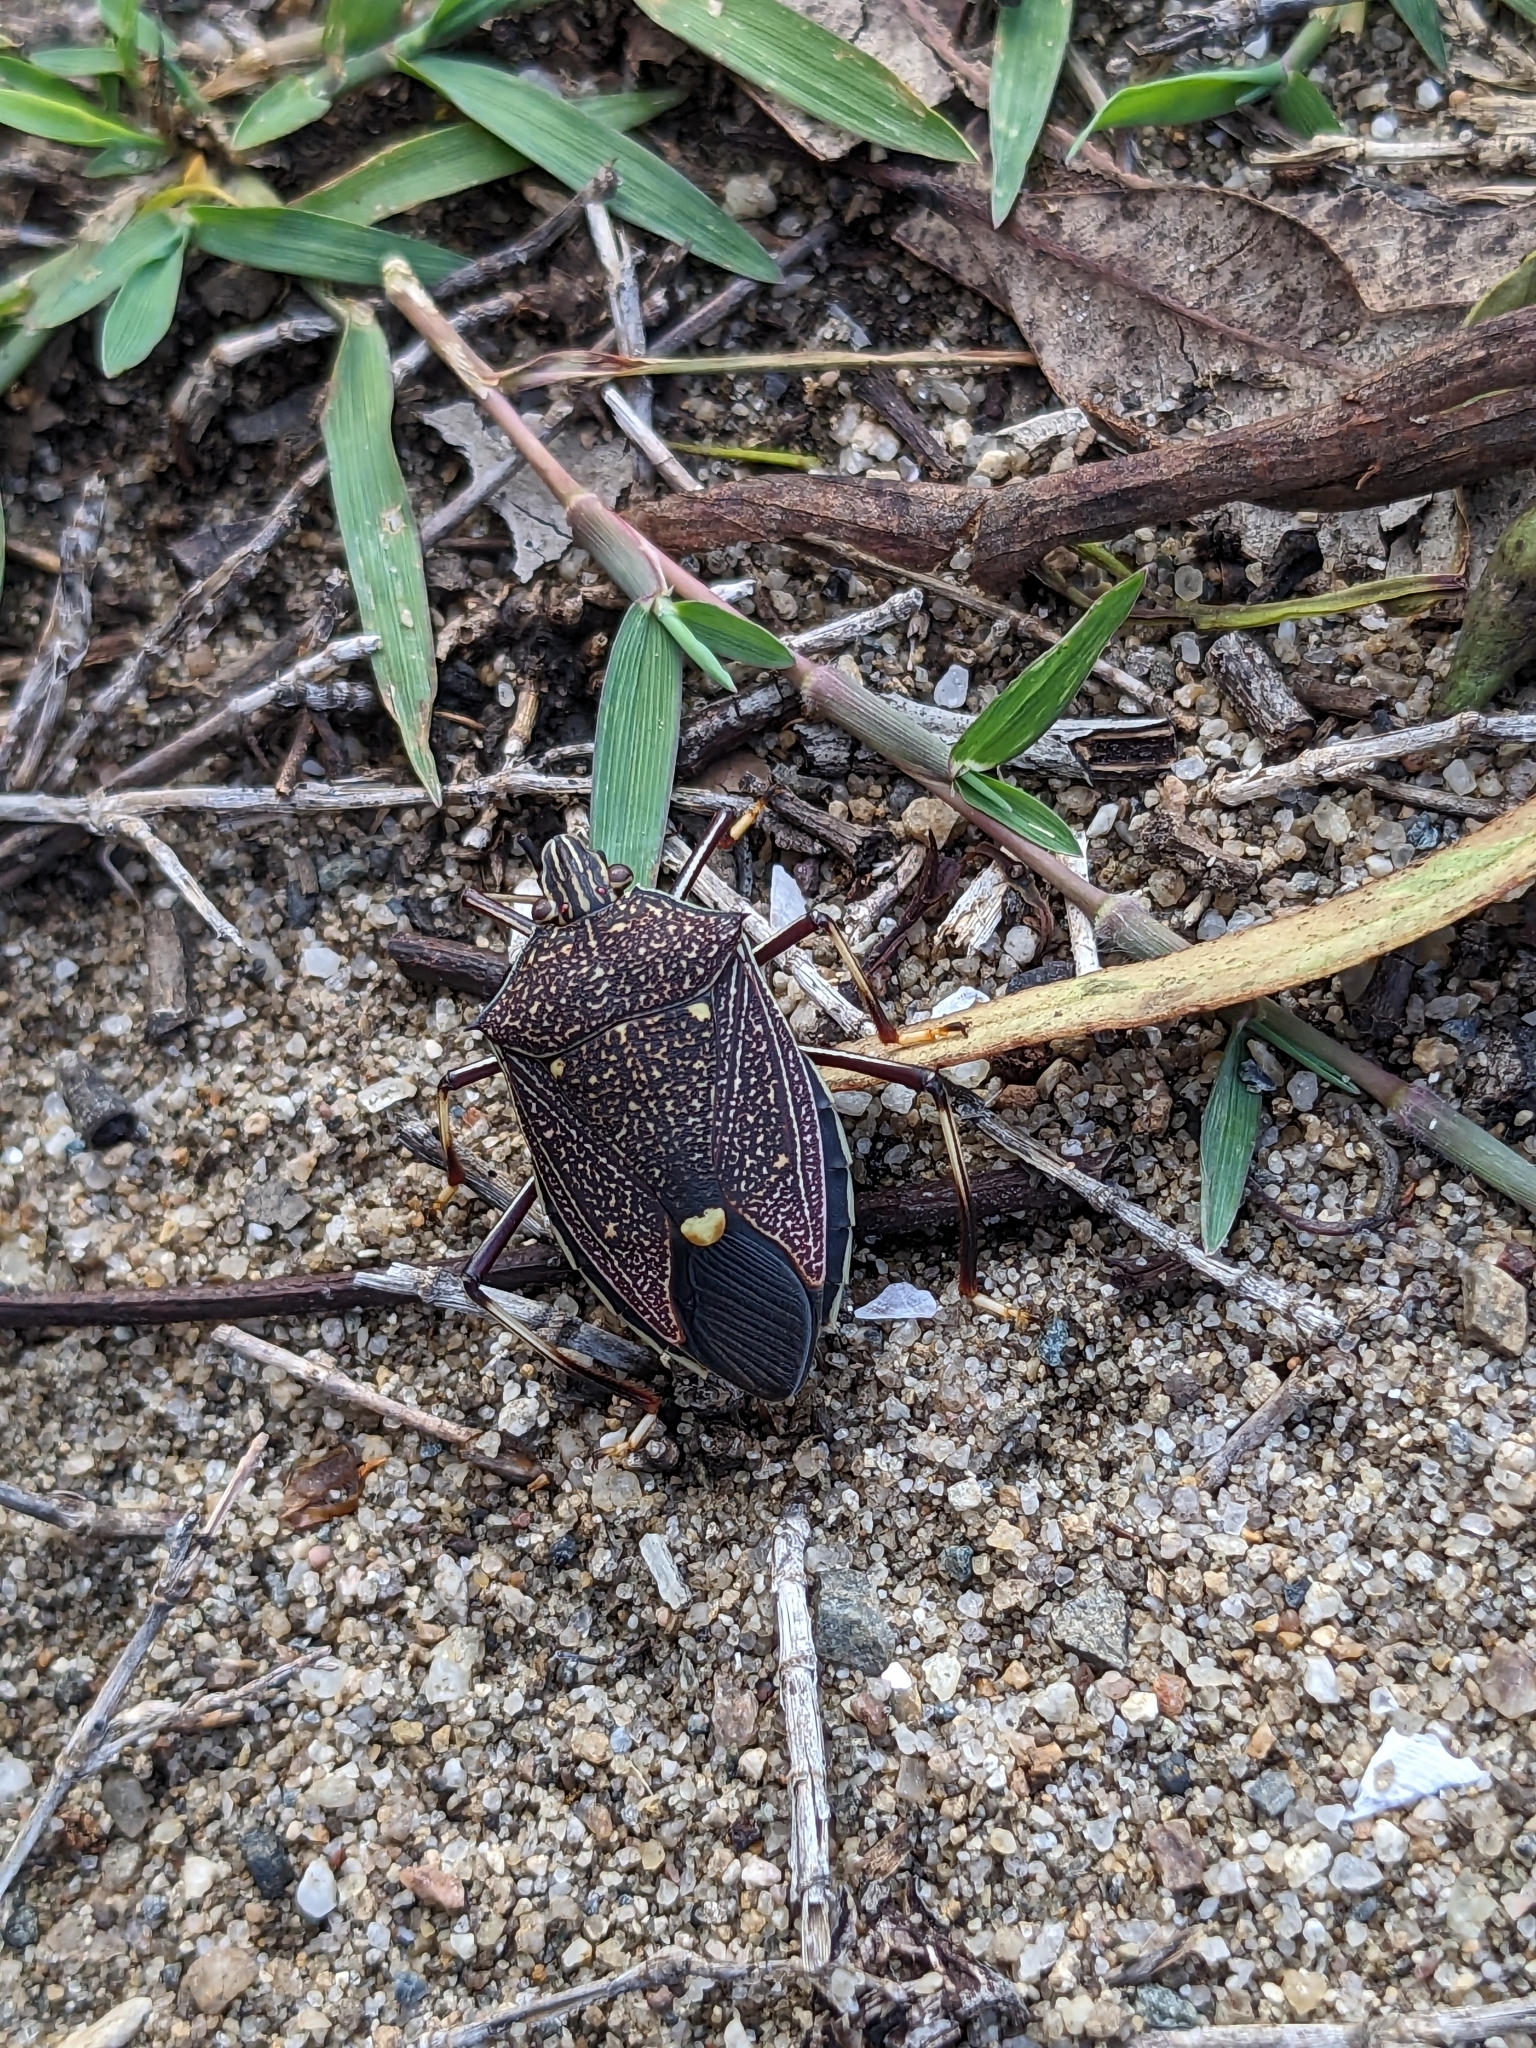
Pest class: stink_bug